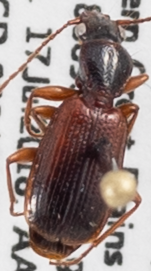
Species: Cymindis neglecta
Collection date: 2018-07-17
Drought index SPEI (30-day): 1.22
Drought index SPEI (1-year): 0.47
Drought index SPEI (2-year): -0.24